Kazakhs

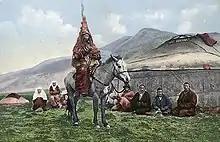
Kazakhs, 1910

In 15th-century Central Asia, the nomads of the Jochid Ulus (Golden Horde), including those who founded the Kazakh Khanate, were collectively called Uzbeks due to their conversion to Islam under Özbeg Khan (r. 1313–1341). These Uzbeks (also called Tatars by the Muscovites and Ottomans) arose from the merging of various tribes of Turkic and Mongol origin in the 13th and 14th centuries in the Qipchaq Steppe. It was from this Jochid/Özbeg ulus (Golden Horde) that the Kazakh identity emerged when the nomads of the eastern Qipchaq Steppe became divided into the Kazakhs and the Shibanid Uzbeks at the turn of the 16th century. Seen from a broader perspective, the Kazakhs belonged to the Chinggisid uluses, others being the Shibanid Uzbeks, Crimean Tatars, Manghits/Noghays, and Chaghatays (Moghuls and Timurids), who shared a common language (Turkic), political ideology (based on Mongol traditions), royal lineage (Chinggisids), ethnic identity, and religion (Sunni Islam), and who still dominated much of the vast region stretching from the Crimea in the west to the Tien Shan Mountains in the east, and from southern Siberia in the north to northern India in the south during the post-Mongol period.